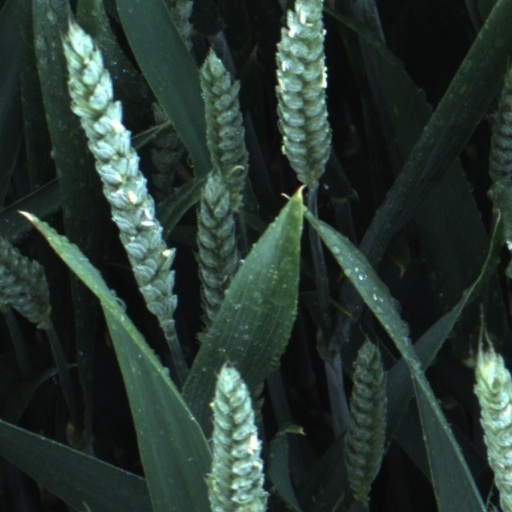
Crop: wheat